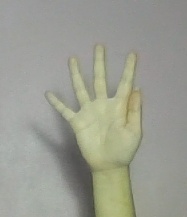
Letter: sheen